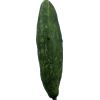
Label: Cucumber 3